Karina Lombard

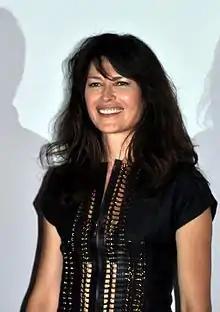

Karina Lombard (born 21 January 1969) is a Tahitian-born actress. She appeared as Isabel Two in "Legends of the Fall", as chief Nonhelema in "Timeless", and as Marina Ferrer in the first and third seasons of "The L Word".